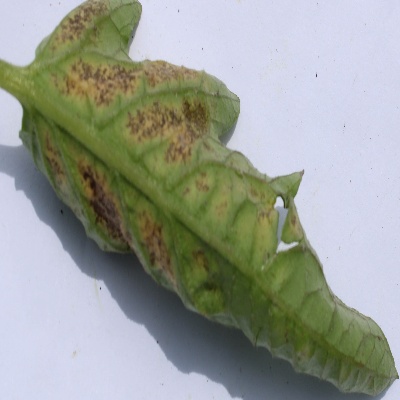
Crop: Tomato
Condition: septoria leaf spot